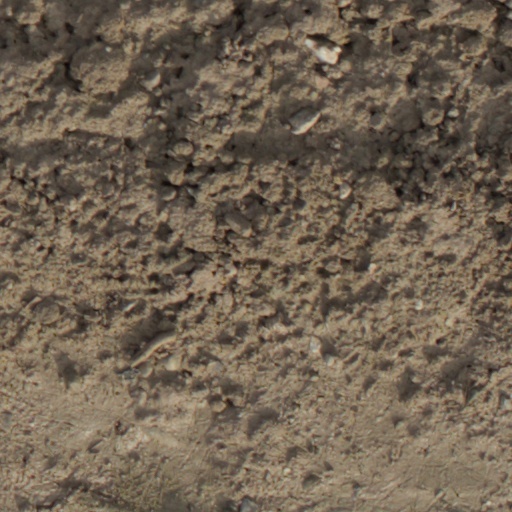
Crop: wheat